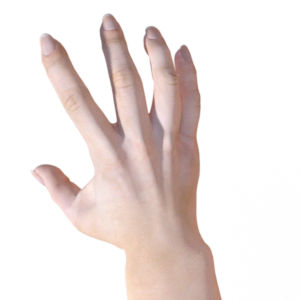
Label: paper